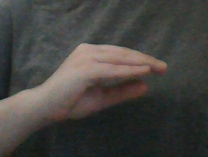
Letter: jeem